Day

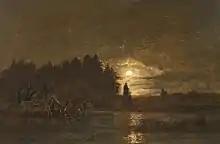
Night in art

Evening can begin before sunset and overlaps both twilight and night. Evening begins around 5 or 6 pm, or when the sun sets, and ends when one goes to bed.